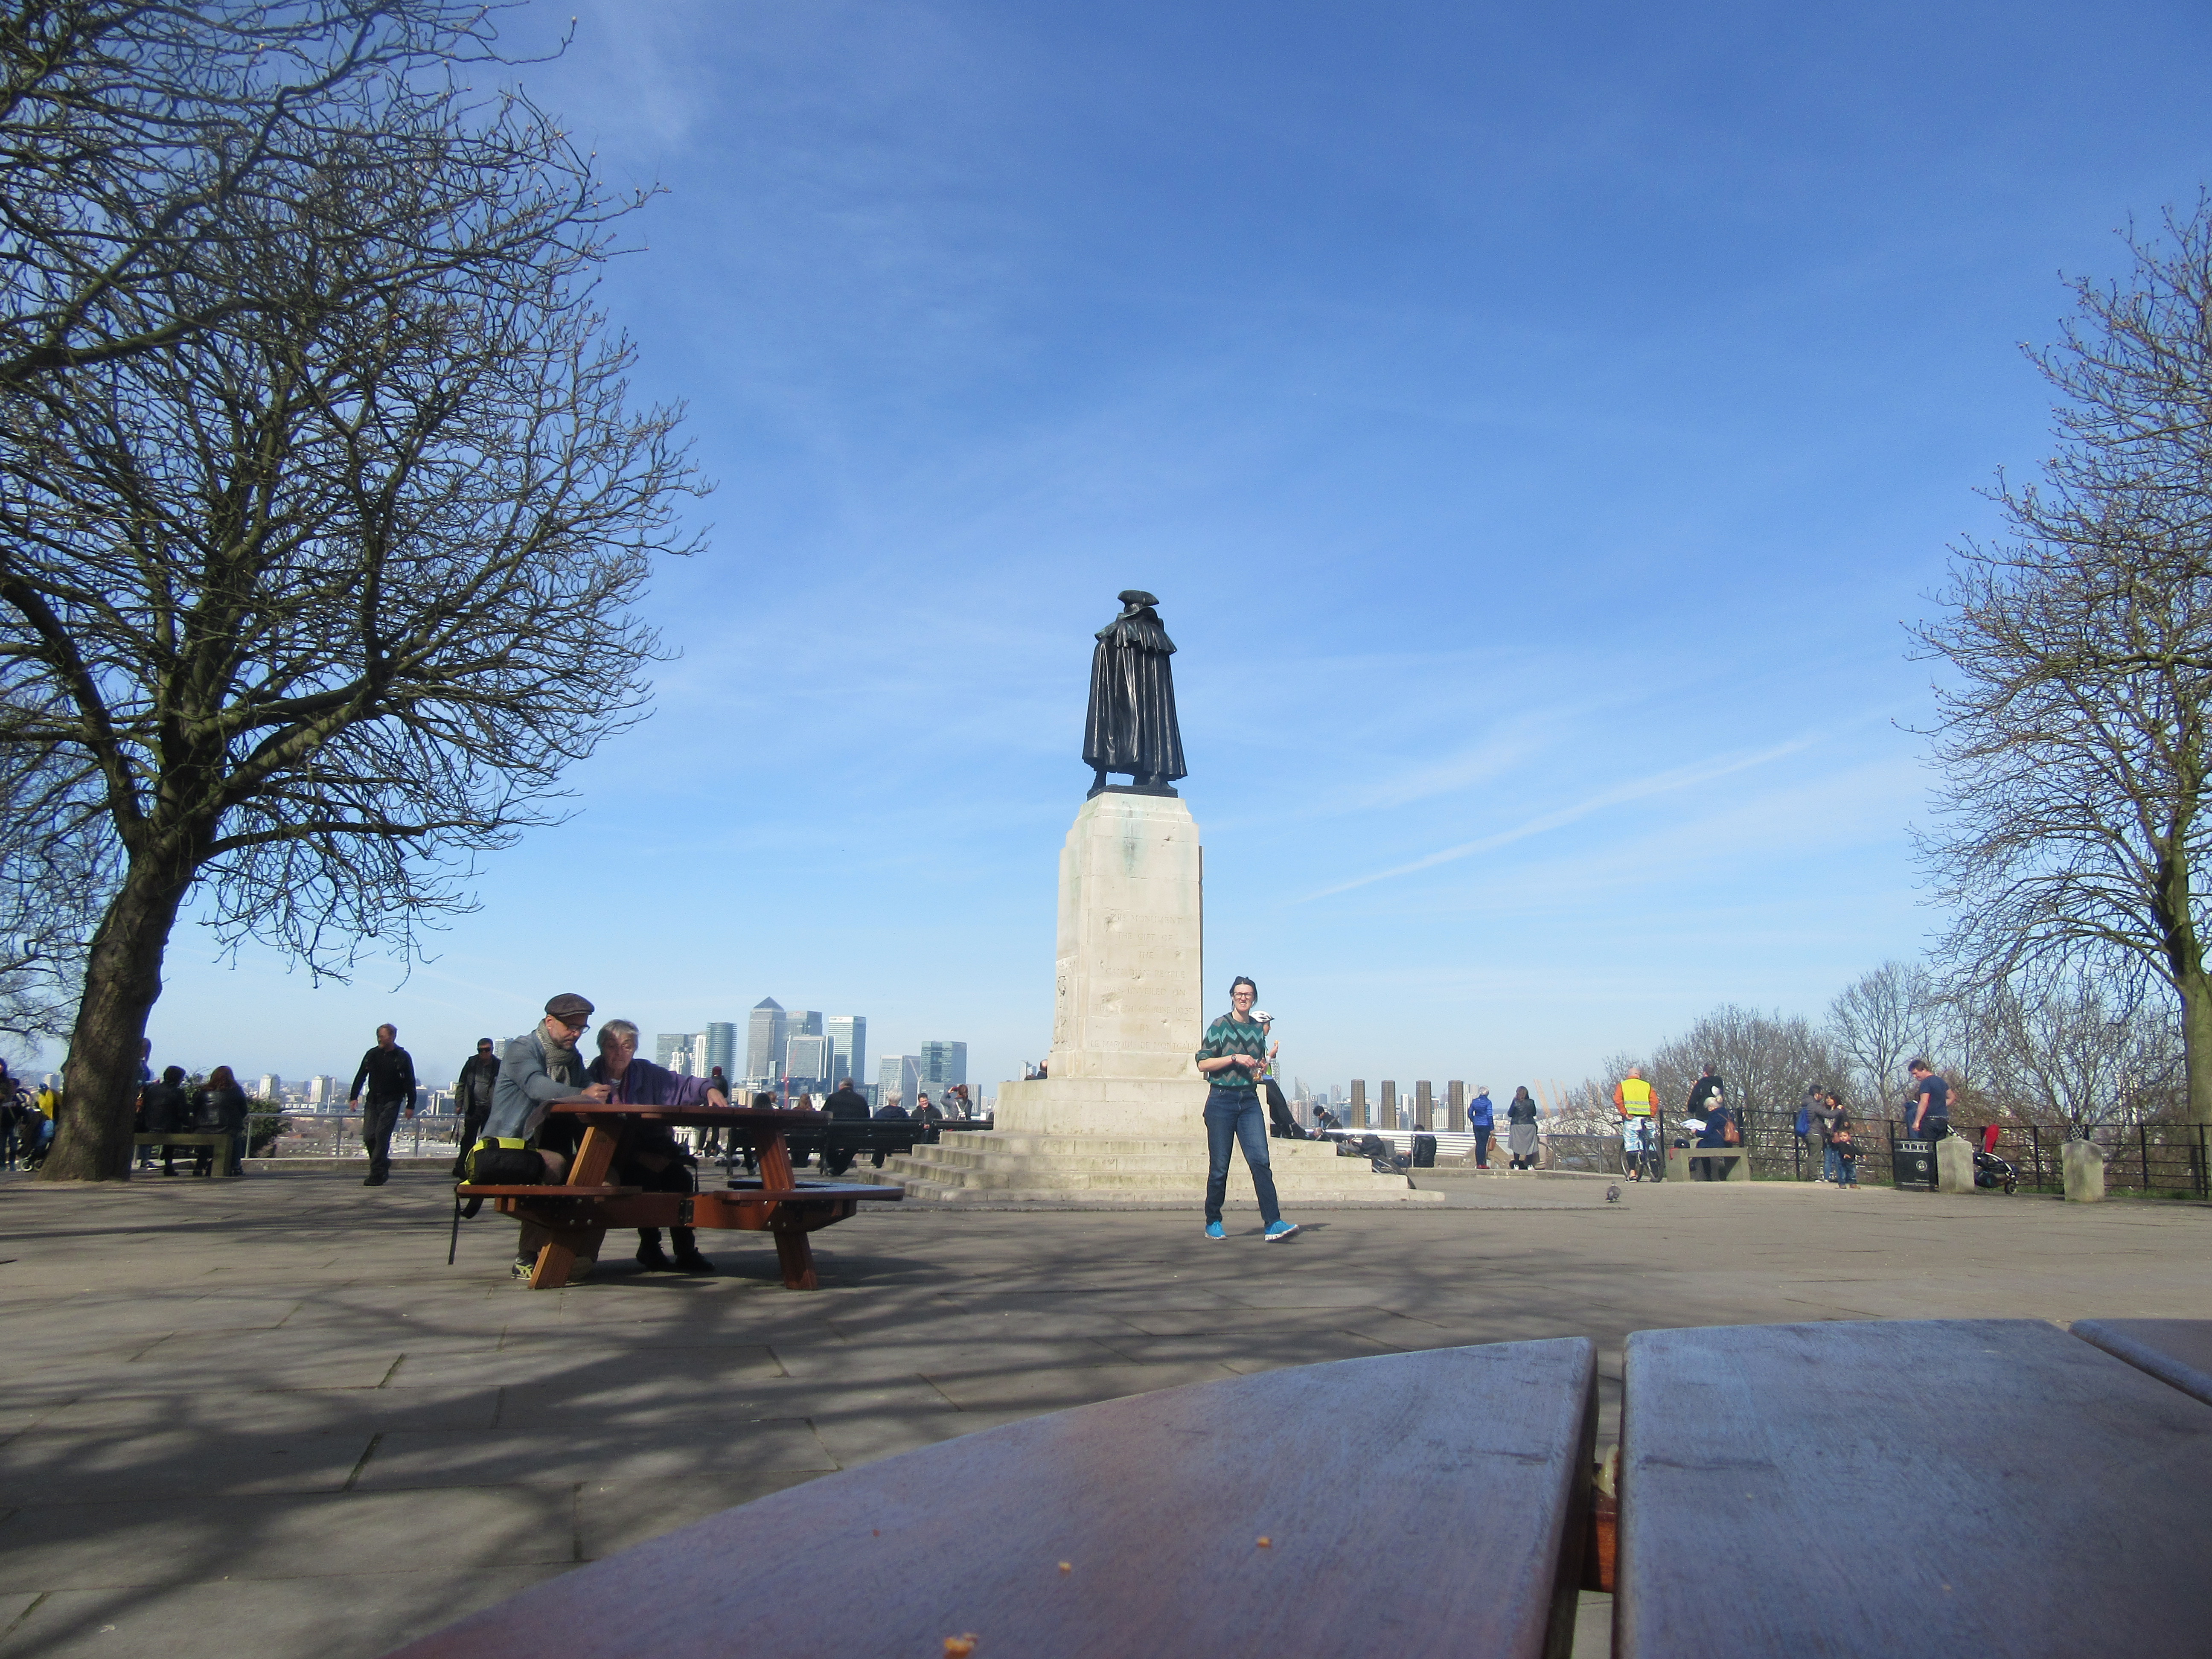
natural, sky, landmark, monument, tree, memorial, road, tourism, winter, city, thoroughfare, asphalt, statue, cloud, street, pedestrian, tourist attraction, road surface